City of Canterbury Bankstown

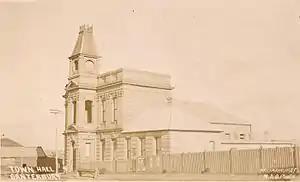
Canterbury Town Hall was opened in 1889. It was demolished in 1963.

The traditional Aboriginal inhabitants of the land now known as the Canterbury-Bankstown were the Dharug (Darag, Daruk, Dharuk) and Eora peoples. Early indigenous groups relied upon the riparian network of the Georges River and Cooks River catchments towards Botany Bay, with extant reminders of this lifestyle dating back 3,000 years including rock and overhang paintings, stone scrapers, middens and axe grinding grooves.